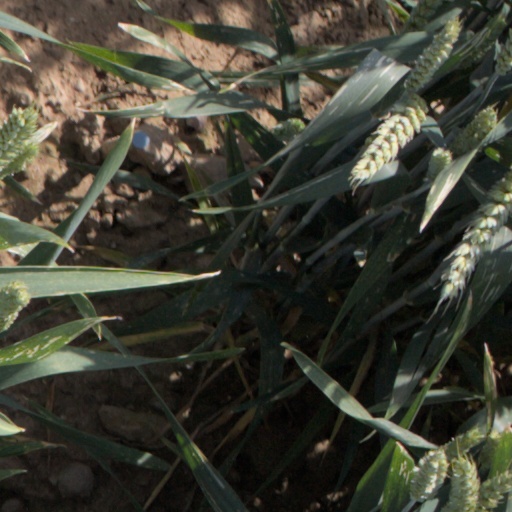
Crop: wheat